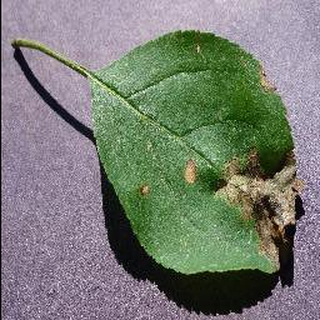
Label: apple_black_rot